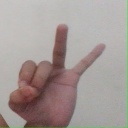
अक्षर: ण